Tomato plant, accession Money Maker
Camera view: vertical (180 deg); turntable rotation: 30 degrees
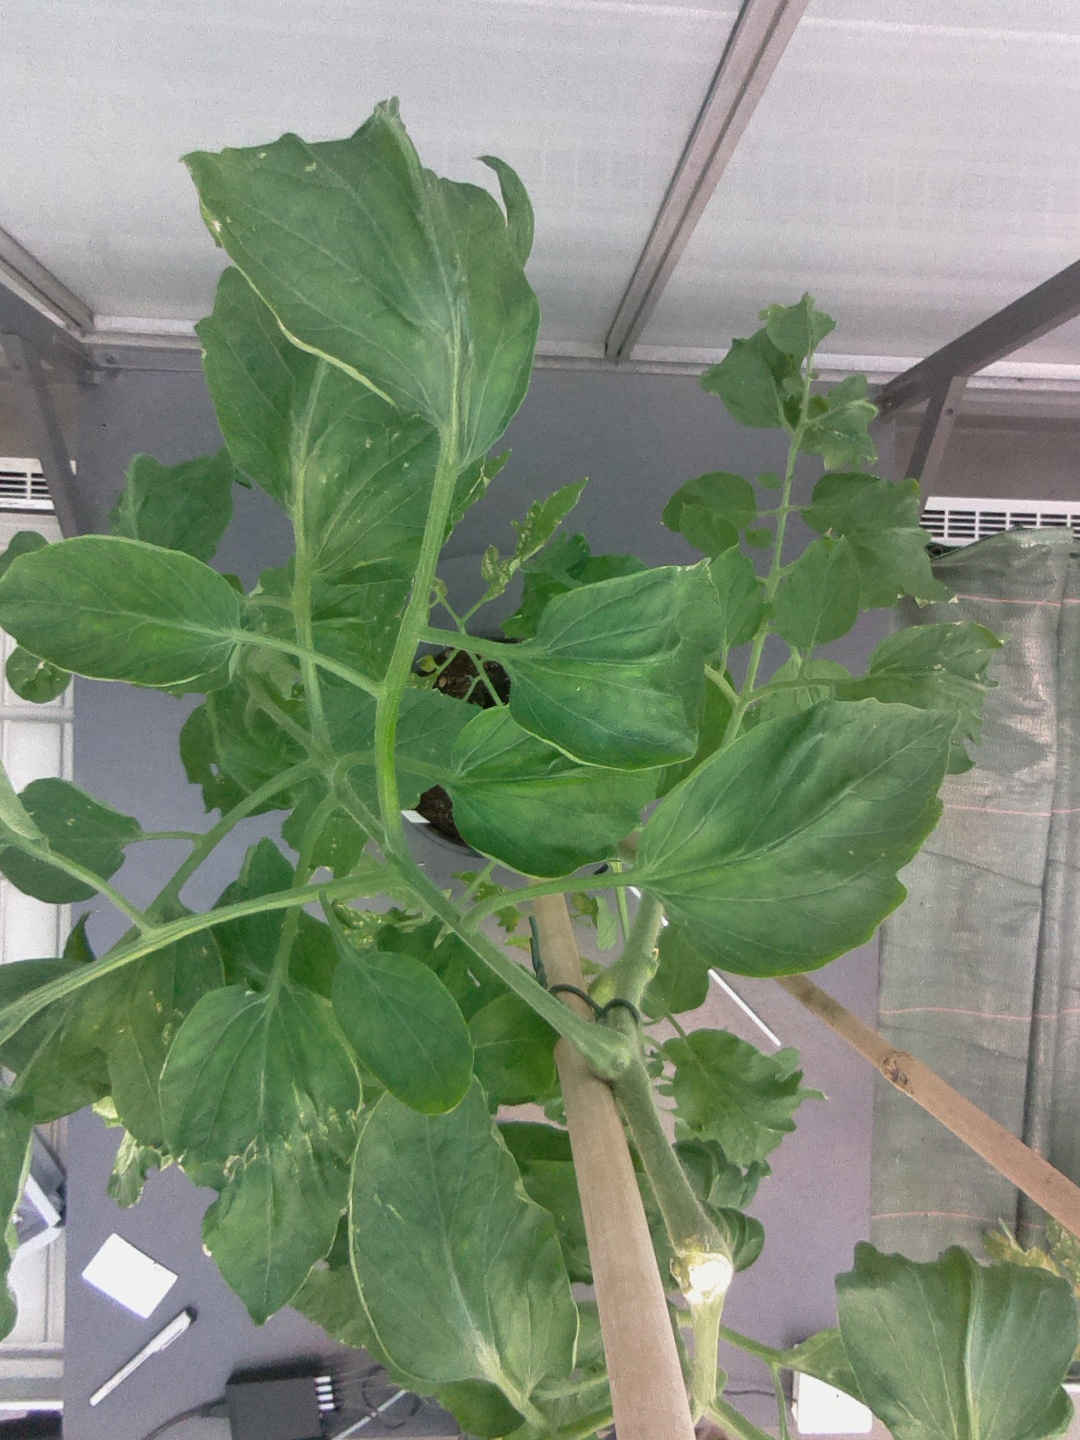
BBCH growth stage 29: 90%-100% Side shoots formed